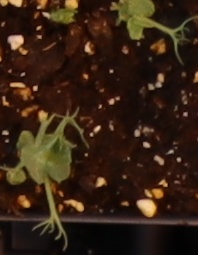
Label: Field Pea